S.O.B. (film)

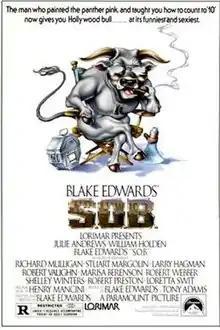
Theatrical release poster by John Alvin

S.O.B. is a 1981 American satirical black comedy film written and directed by Blake Edwards, starring Julie Andrews, Richard Mulligan, Robert Preston, Larry Hagman, Robert Vaughn, Robert Webber, Loretta Swit, Shelley Winters, and William Holden in his final film role. The film was produced by Lorimar and was released by Paramount Pictures on July 1, 1981.